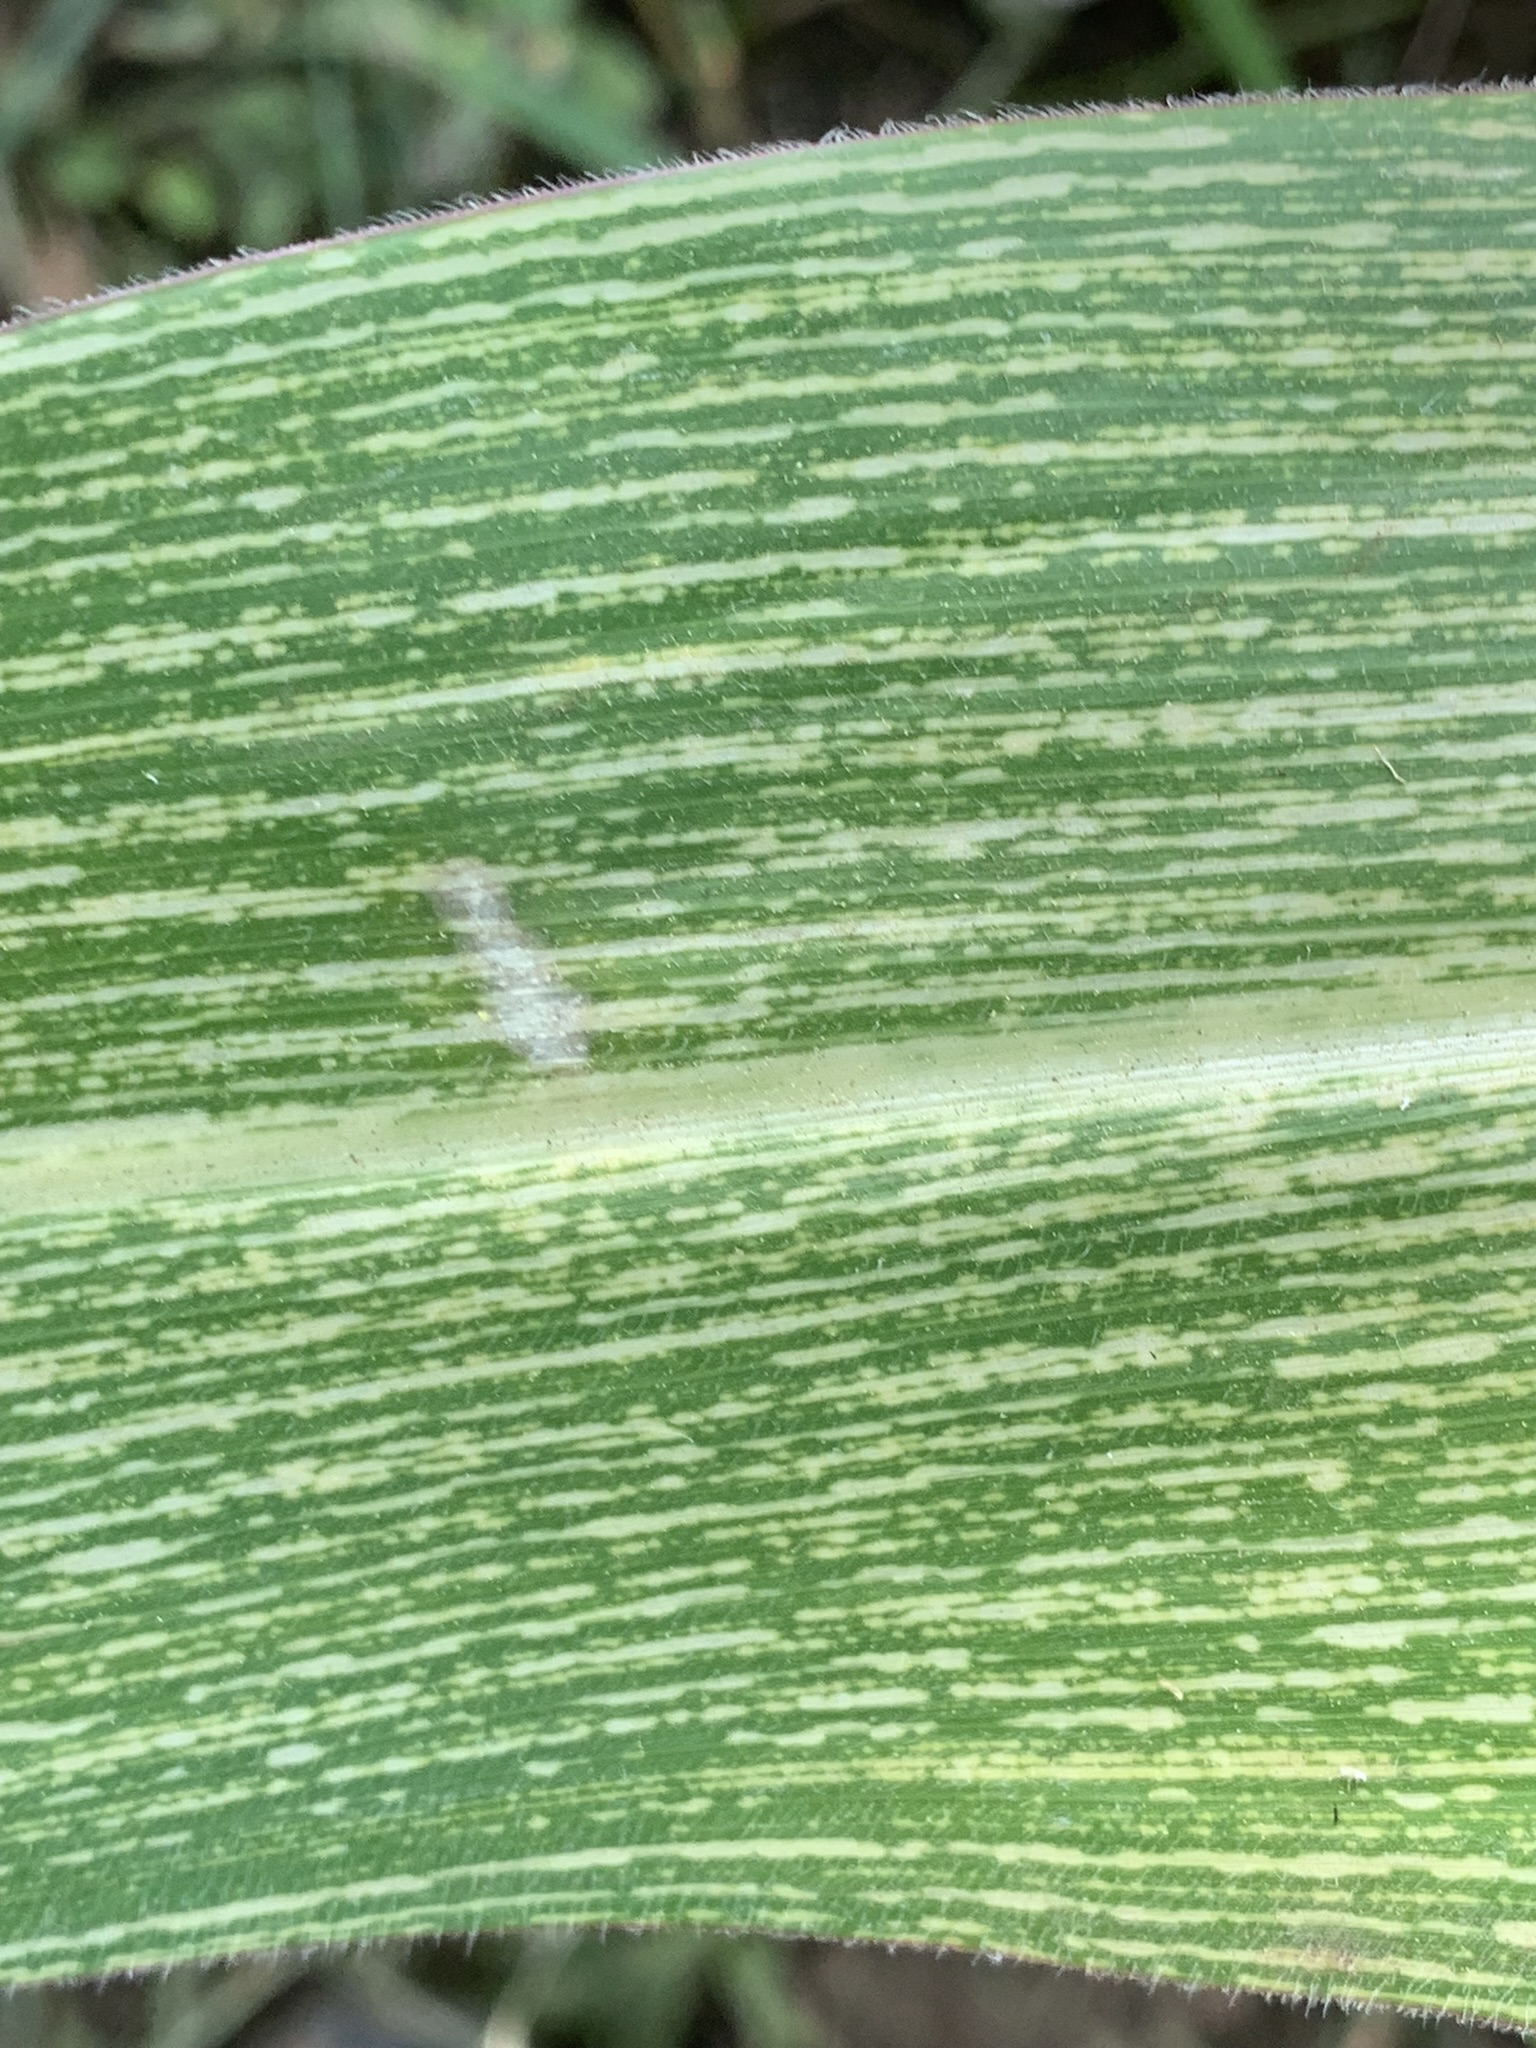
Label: MSV